Chilean National Museum of Fine Arts

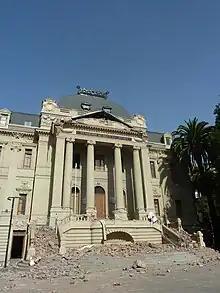

In 1887 the government acquired a building known as "the Parthenon", which had been constructed by the Artistic Union for the purpose of hosting annual art expositions. The museum moved there and changed its name to Museum of Fine Arts.